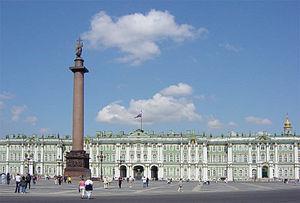
La théorie économique des musées est un domaine de l'économie de la culture qui s'intéresse au fonctionnement économique des musées.